Cammy

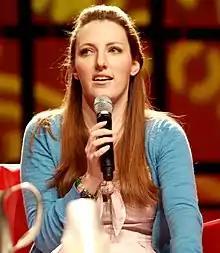

Cammy was introduced in the fourth "" revision, "Super Street Fighter II: The New Challengers", as one of four new characters joining the previous games's roster. In this game, Cammy is a teen-aged agent of the fictional Delta Red commando task force within Britain's Secret Intelligence Service (MI6) formed to investigate and eradicate global crime syndicates. In the Japanese version of her ending, she is revealed to have been an agent working for the villain M. Bison in the past, but lost her memories during a past operation. The American version instead reported her as a previous lover of M. Bison's, but still having challenges related to amnesia. Other members of Delta Red include Commander Watson, Colonel Wolfman, Lt. Col. Hannah Ackerson (a relatively new addition), 1st Lieutenant Lita Luwanda (who treats Cammy as a little sister), Matthew McCoy, and George Ginzu.